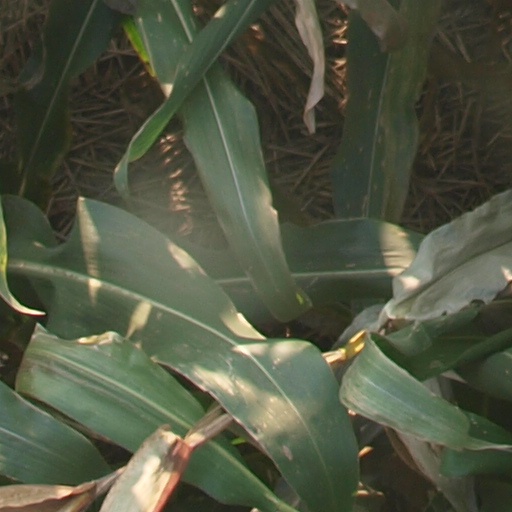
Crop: maize; corn